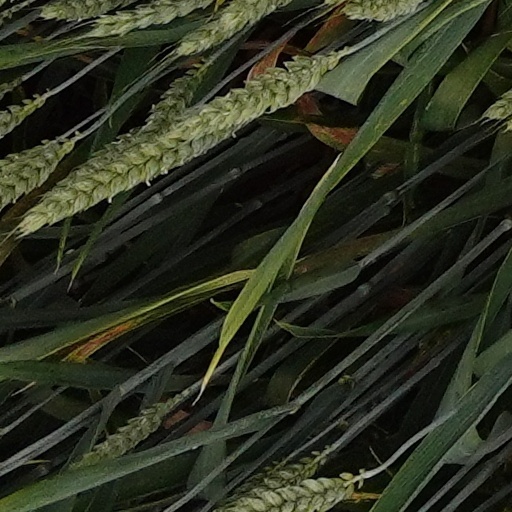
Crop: wheat